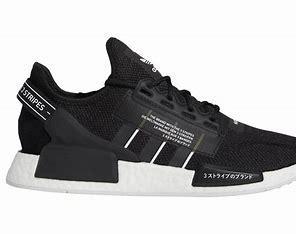
Brand: Adidas
Model: NMD Sale